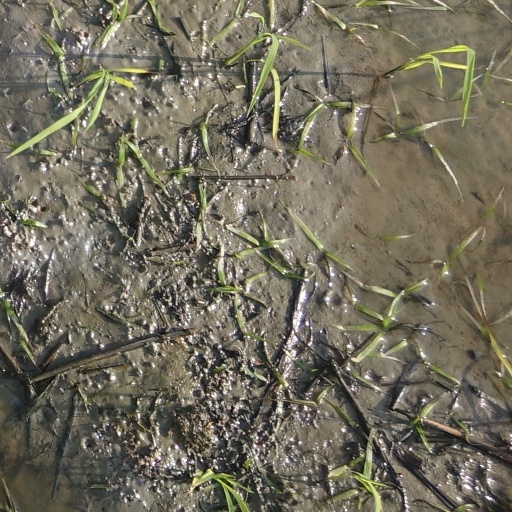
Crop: rice